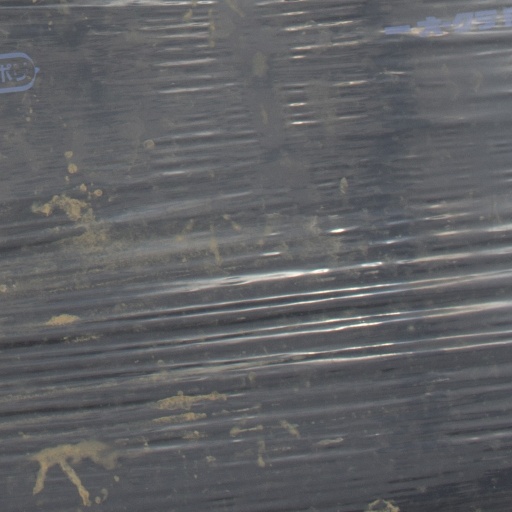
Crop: Jerusalem artichoke